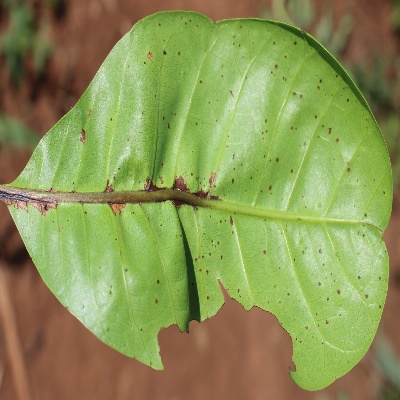
Crop: Cashew
Condition: anthracnose